Cactuar

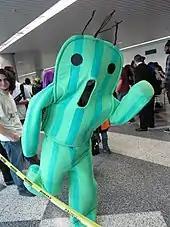
A cosplayer in a Cactuar costume.

The Cactuar has been well received, and often described as being an iconic element of the "Final Fantasy" franchise. Jason Wilson of "VentureBeat" called the Cactuar his favorite video game monster, saying that, while "kinda cute", they "can be scary [...] especially when these cowardly creatures stick around instead of running away and launch its devastating "1,000 Needles" attack", also saying that they can easily cause a total party kill. James Stephanie Sterling called the Cactuar "everybody's favorite perennial mascot" in a 2009 post published by "Destructoid", and praised its design for "Final Fantasy XIII" which was unchanged from previous iterations. Mike Fahey of "Kotaku" stated that the Cactuar is "one of "Final Fantasy"s most iconic creatures", and commented that the "Final Fantasy XIV" Gigatender was "doing the best it can to live up to that legacy, bless its giant plant heart", also stating that they "are adorable enough that I just want to sit in The Fields of Amber and watch them nearly topple all day long". "GameFan" called the Cactuar "one of the most popular "Final Fantasy" enemies of all time, despite its inability to talk", saying "his "1000 Needles" attack can be quite painful if your characters don't have triple-digit hit points". In Darren Nakamura's review of "World of Final Fantasy" for "Destructoid", he found the Cactuar Conductor's antics to be funny, as the context of the Cactuars being reputed as "slippery jerks" is well known to the series' fandom.